City West Link

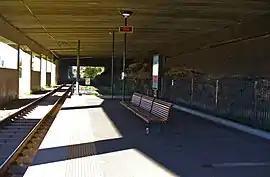
City West Link passes over Lilyfield light rail station at the intersection with Catherine Street.

City West Link is a link road connecting Parramatta Road and the Western Distributor through the Inner West suburbs of Sydney, New South Wales, Australia. It was bypassed by the WestConnex project upon its completion in November 2023. This name covers a few consecutive roads and is widely known to most drivers, but the entire allocation is also known – and signposted – by the names of its constituent parts: Wattle Street, Dobroyd Parade, City West Link proper and The Cresent.